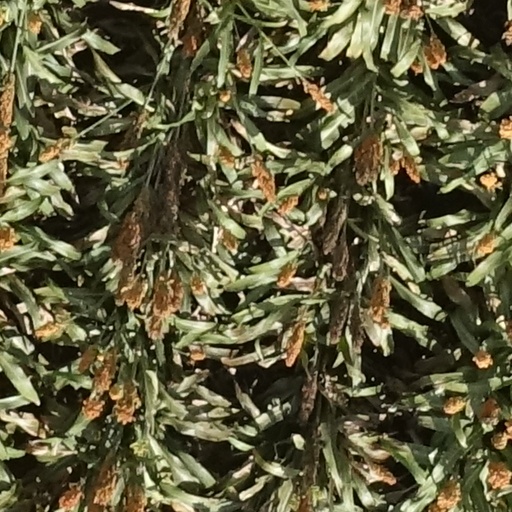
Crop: sorghum